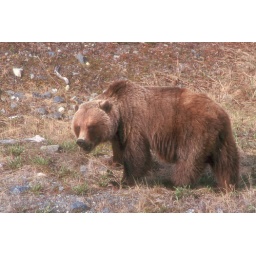
Grizzly bear sow watching over her cub (just out of sight behind her).